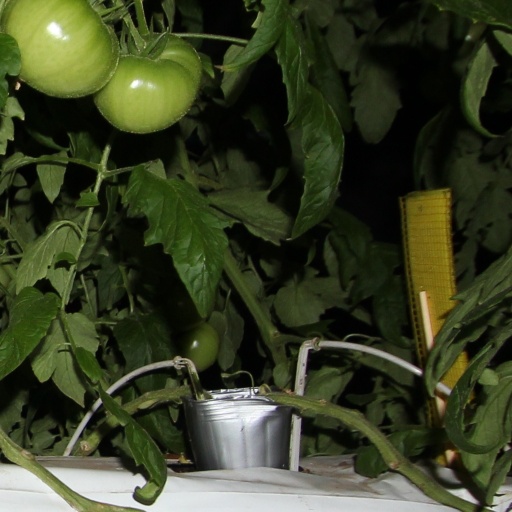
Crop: tomato